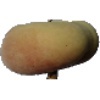
Label: peach_flat